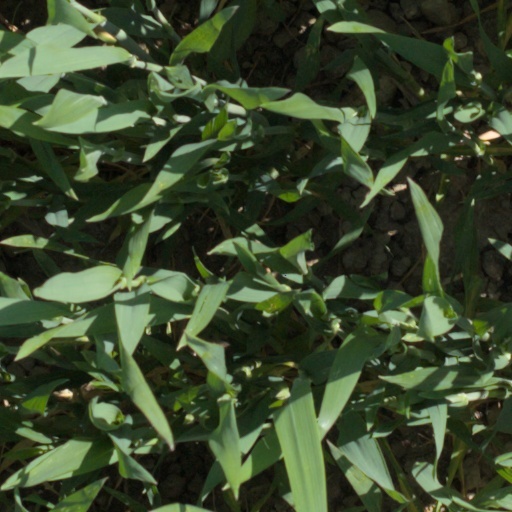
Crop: wheat